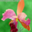
Label: orchid